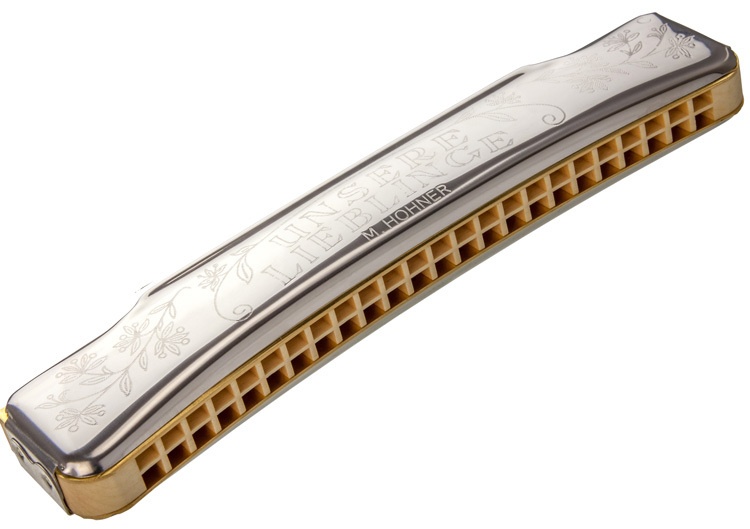
Hohner "Unsere Lieblinge 48" Octave Harmonica in the Key of C
Its warm, rich sound bears the promise of comfort and familiarity, conjuring up images of of green pastures, cool streams and snowcapped mountain peaks in the distance. The larger of our two Unsere Lieblinge models, the 48 offers additional notes in both upper and lower registers. The name is German for “our favorites”, and the Unsere Liebling 48 is another favorite for Alpine folk music, while equally suitable for pop and evergreens. A true classic which you can take with you anywhere. Features: Durable wooden comb Attractive durable double lacquered maple comb minimizes swelling Elegant covers, attached with screws Covers mounted with screws for ease of maintenance Distinctive curved form The curved form ensures comfortable handling Specifications: Reed plates (material, thickness): brass, 0.9 mm Reed plates (surface): brass Reeds (number, material): 48, brass Comb (material, color): maple, blonde Comb (finish): lacquered Mouthpiece (surface): maple Cover plates: stainless steel Keys: C Type: octave Tuning: Richter / Knittlinger octave Number of holes: 48 Tonal range: 3.5 octaves Length: 17.8 cm / 7"
Brand: Hohner
Category: Arts & Entertainment > Hobbies & Creative Arts > Musical Instruments > Woodwinds > Harmonicas > Octave Harmonicas